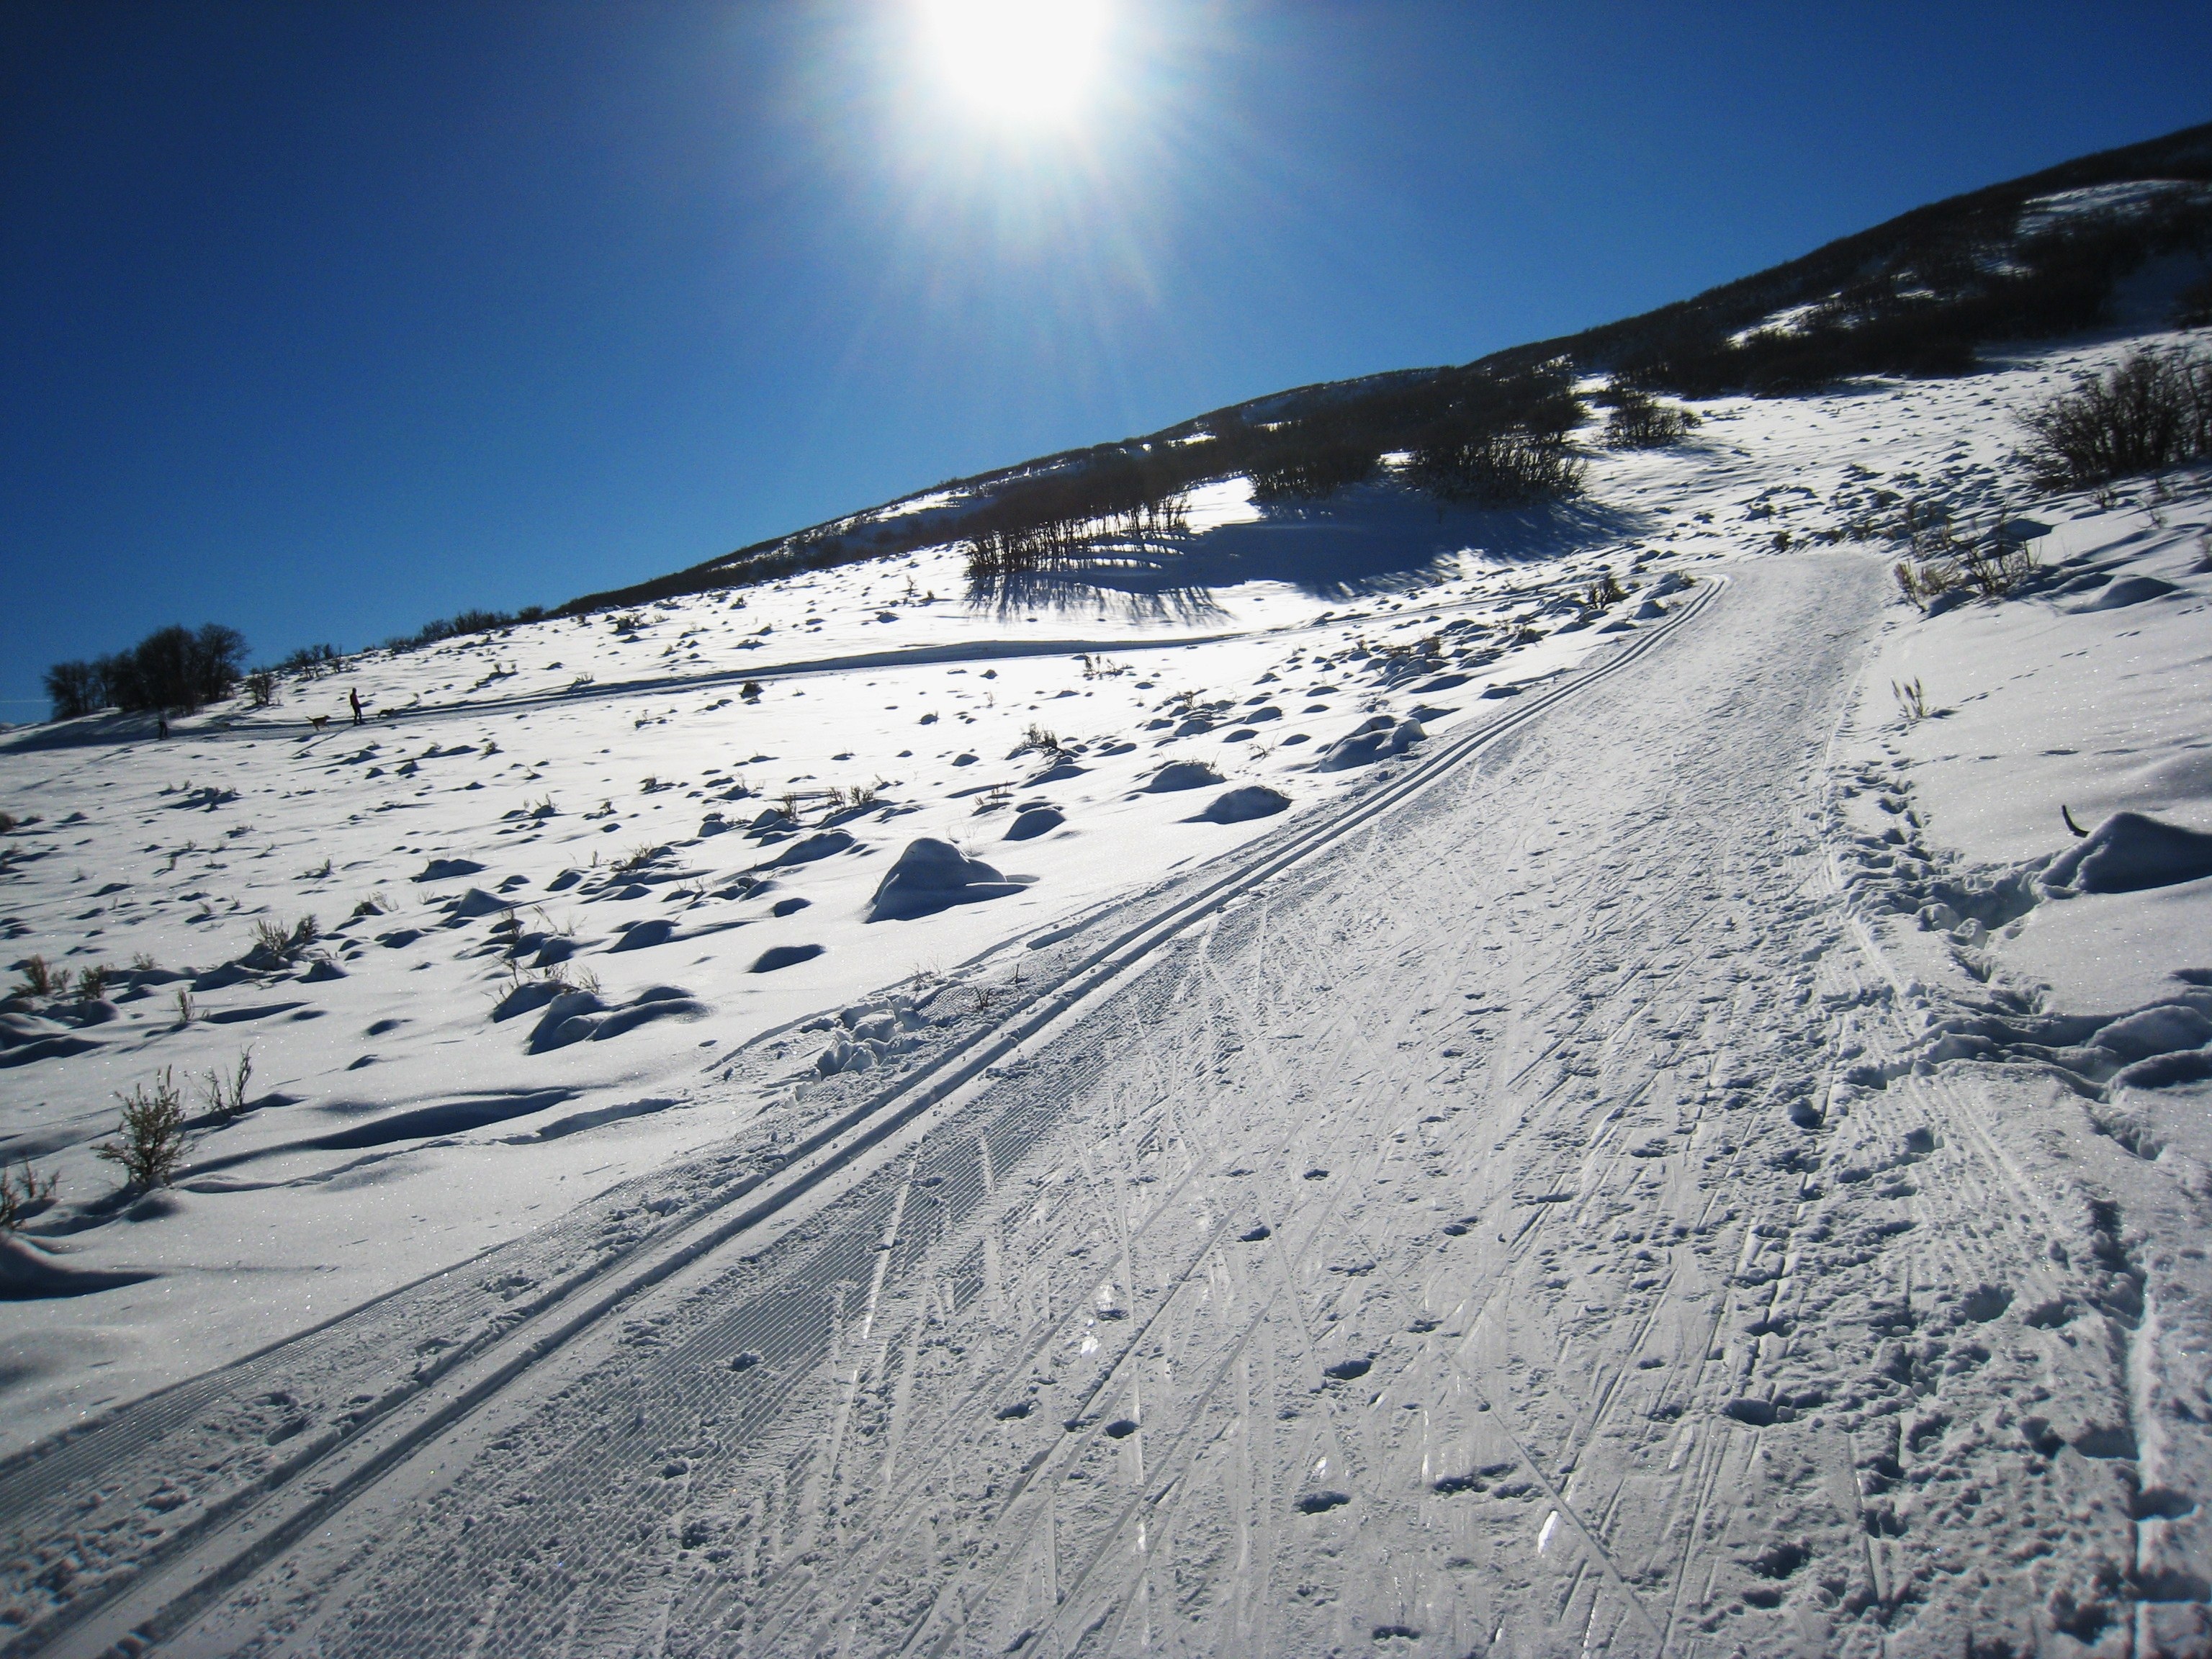
landscape, mountain, snow, winter, sunshine, trail, hill, mountain range, high, weather, skiing, season, ridge, winter sport, sports, alps, ski, piste, ski touring, nordic skiing, ski mountaineering, ski equipment, mountainous landforms, geological phenomenon